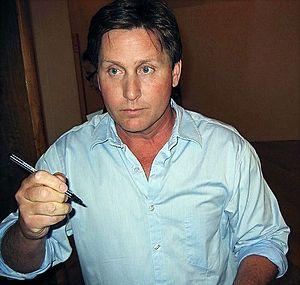
Bobby est un film choral américain réalisé par Emilio Estevez, sorti en 2006.